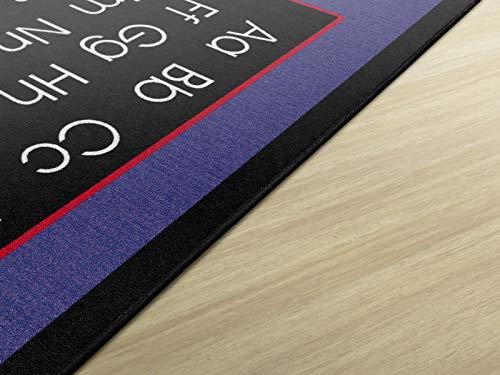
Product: Flagship Carpets FE137-44A Lady Bug Rug, Learning The Alphabet and Numbers with The Friendly Lady Bugs, Children's Classroom Educational Carpet, 7'6" x 12', 90" Length, 144" Width, Multi-Color
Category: Home & Kitchen | Home Décor | Kids' Room Décor | Rugs
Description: Think of the fun the class will have learning the alphabet and numbers with the friendly lady bugs of the forest.
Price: $265.99
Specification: Shipping Weight: 36.5 pounds (View shipping rates and policies)|ASIN: B00KWHCB8K|Item model number: FE137-44A|    #598    in Kids' Rugs